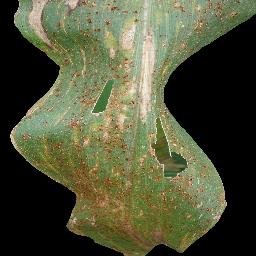
Label: Corn_(Maize)___Common_Rust